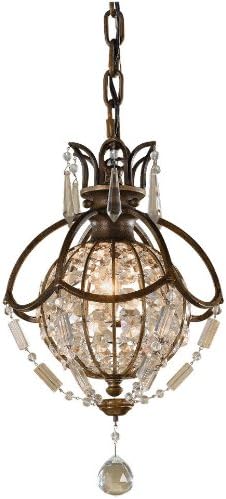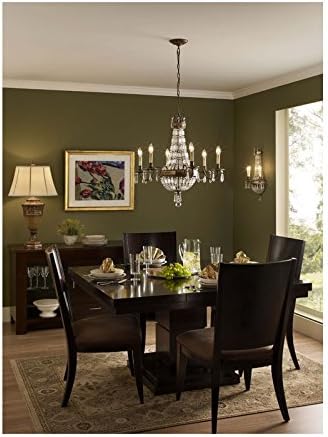
Murray Feiss P1178OBZ/BRB P1178/OBZ/BRB, Belini 1-Light Mini Pendant, Oxidized Bronze, 15" Height, See Image
Category: Tools & Home Improvement
Murray Feiss P1178OBZ/BRB Bellini Collection 1-Light Mini Pendant is inspired by early 19th century European regency and Neo Classical empire crystal chandeliers. Its uniquely shaped rectangular crystals, faceted trim, and sculpted beaches come together to create this sparkling piece. Clear crystal and plated Antique Quartz crystals combine to make this collection truly unique. You could hang it in an entry with its classic appeal, or over a kitchen island in multiples to showcase the elegant charm. The P1178OBZ/BRB is 8. 75-Inch wide by 14. 5-Inch high. The P1178OBZ/BRB comes one per package, includes 180-Inch of wire, 60-Inch of chain, and requires one 60-Watt candelabra base incandescent bulb (not included), dimmable using a standard incandescent dimmer. More than 50 years ago Murray Feiss began by offering a small assortment of porcelain figurine lamps, they were topped with his Mother's hand sewn lampshades. Today at Murray Feiss we are pleased to offer a full line of interior and exterior residential lighting and lamps. Beautiful Design and Exceptional Quality have been hallmarks of Murray Feiss since the beginning. From the initial sketches to the finished product each step is equally important and overseen by a team of dedicated lighting professionals. Whatever your look is, you will find it at Feiss. Furnish both the interior and exterior of your home with exquisite lighting at a variety of price points to fit any budget and satisfy your personal design expression. We source quality metals, crystal, marble, ceramics and yes porcelain as well as many other materials to achieve distinctive looks across all of our offerings. with pride in our company's past and a commitment to the future, employees from Coast to Coast and from across the Globe all work together to deliver the very best in lighting and service.
Features: 8. 75-Inch wide by 14. 5-Inch high | Requires one 60-Watt candelabra base incandescent bulb | Oxidized Bronze finish with Hand Polished and Antique Quartz Crystals | UL Listed for Dry Locations